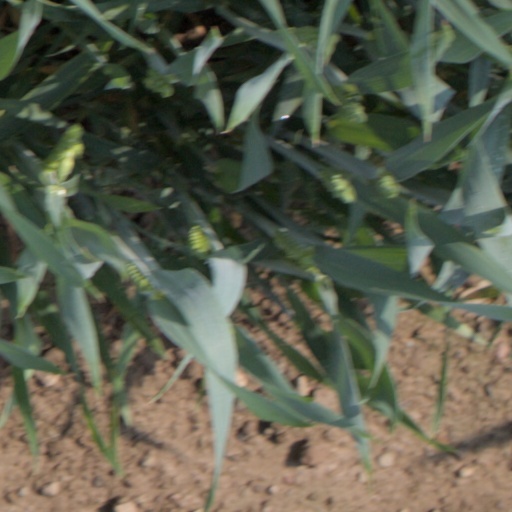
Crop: wheat